Patrick Murphy (baseball)

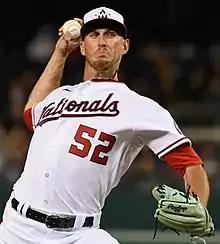
Murphy with the Washington Nationals

The Washington Nationals claimed Murphy off waivers on August 14, 2021, and assigned him to their Triple-A affiliate, the Rochester Red Wings.